Marrakesh

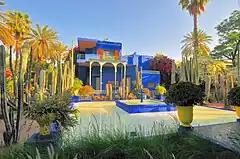
Majorelle Garden

Of the city's gates, one of the best-known is Bab Agnaou, built in the late 12th century by the Almohad caliph Ya'qub al-Mansur as the main public entrance to the new Kasbah. The gate's carved floral ornamentation is framed by three panels marked with an inscription from the Quran in Maghrebi script using foliated Kufic letters. The medina has at least eight main historic gates: Bab Doukkala, Bab el-Khemis, Bab ad-Debbagh, Bab Aylan, Bab Aghmat, Bab er-Robb, Bab el-Makhzen and Bab el-'Arissa. These date back to the 12th century during the Almoravid period and many of them have been modified since.